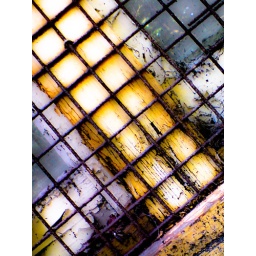
Abstract based on a window of a dereict building in Oaks Park, Banstead.